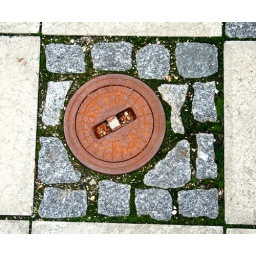
an access hole for water supply or a sewerage system... on a sidewalk near our hotel in Munich